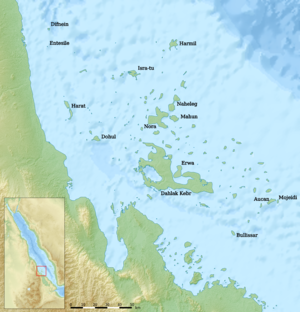
Dahlakøerne
Dahlakøerne
Dahlakøerne er en øgruppe som ligger i Rødehavet udenfor Massawa ved kysten af Eritrea. Øgruppen består af to store og 124 mindre øer. Den største ø hedder Dakhlak Kebir. Kun fire af øerne er befolket. Øerne har siden romertiden været kendt for perler og perledykning, og der hentes fortsat perler op fra havet der. Ellers holder mange søfuglearter til på øerne, og på de omgivende koralrev. Øerne blev under den 30 år lange krig mellem Eritrea og Etiopien brugt til militære formål, og er siden forblevet relativt isolerede. Dermed er øerne nu et fristed for et maritimt plante- og dyreliv, og er i dag kendt for at være et af de rigeste økosystemer i Rødehavet.